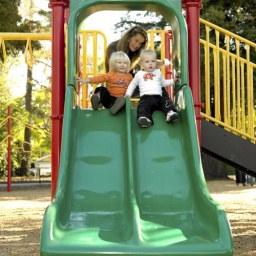
Going down the slide in their orange and white long sleeve tees and brown cords by Ambajam.